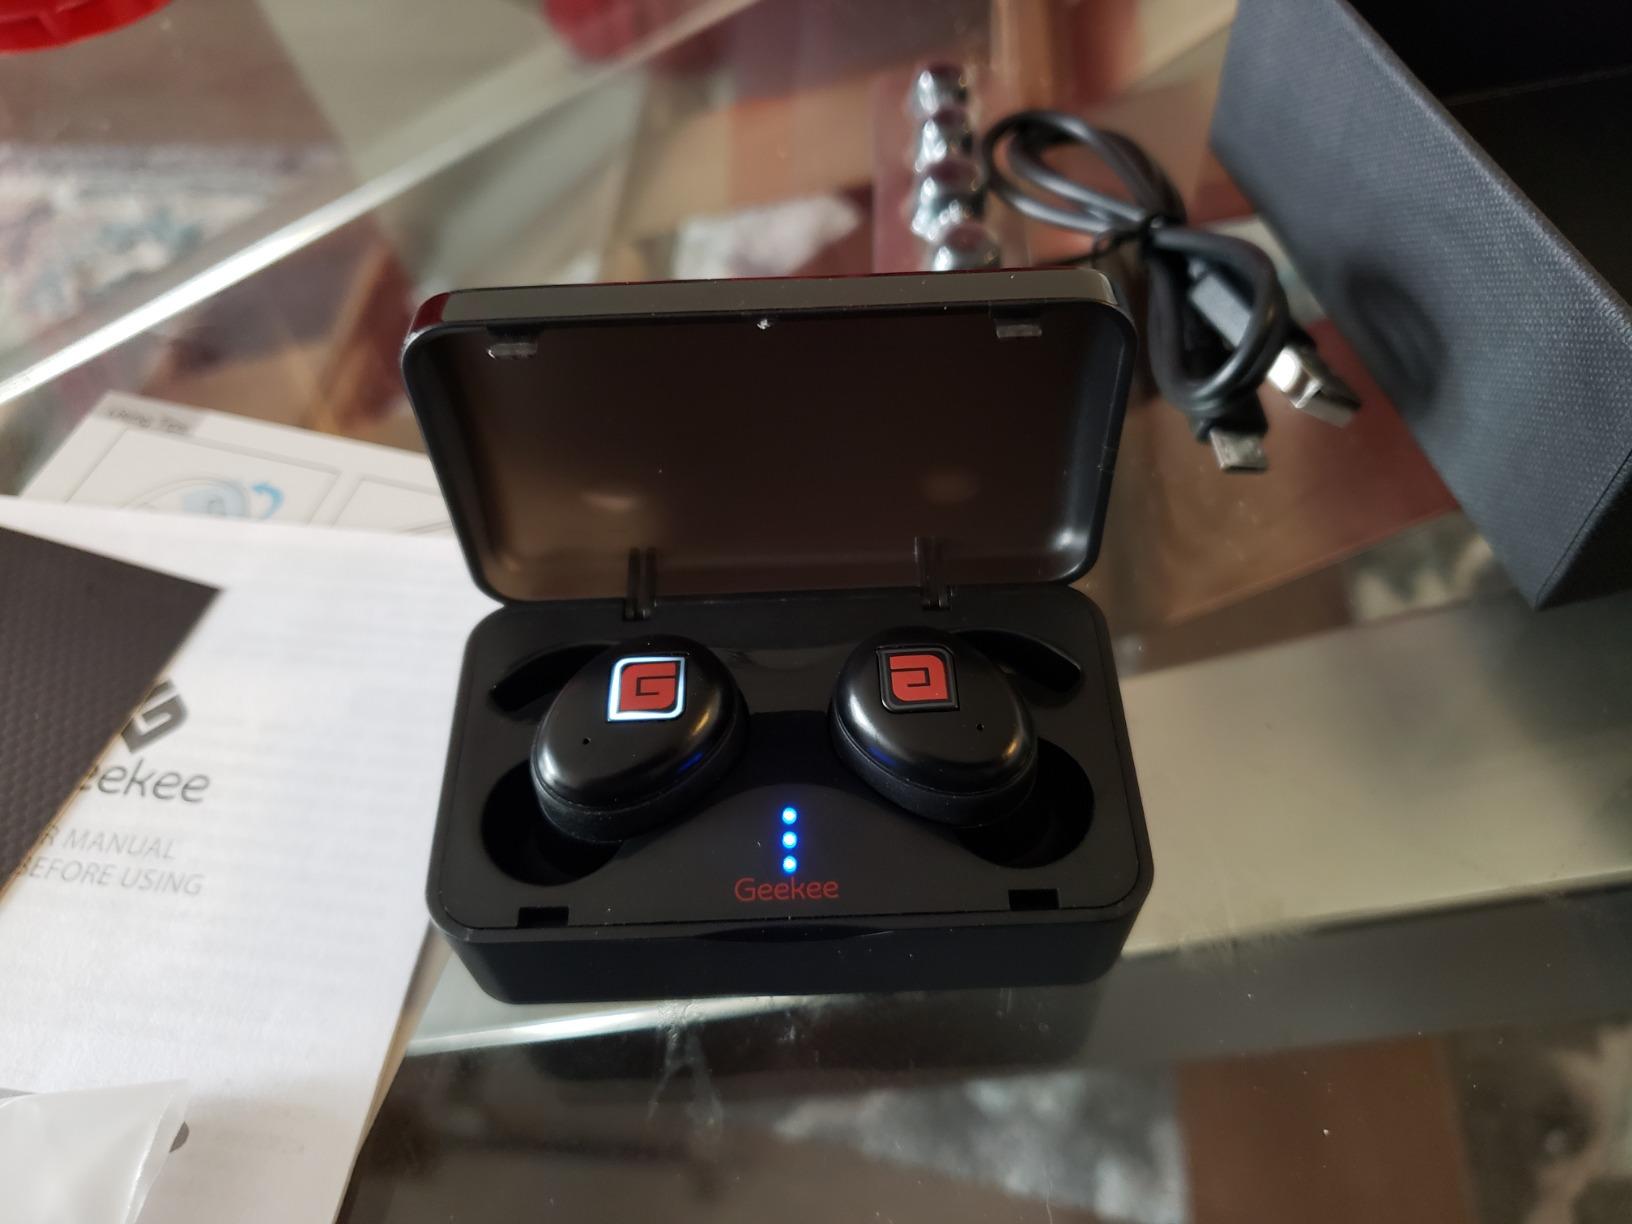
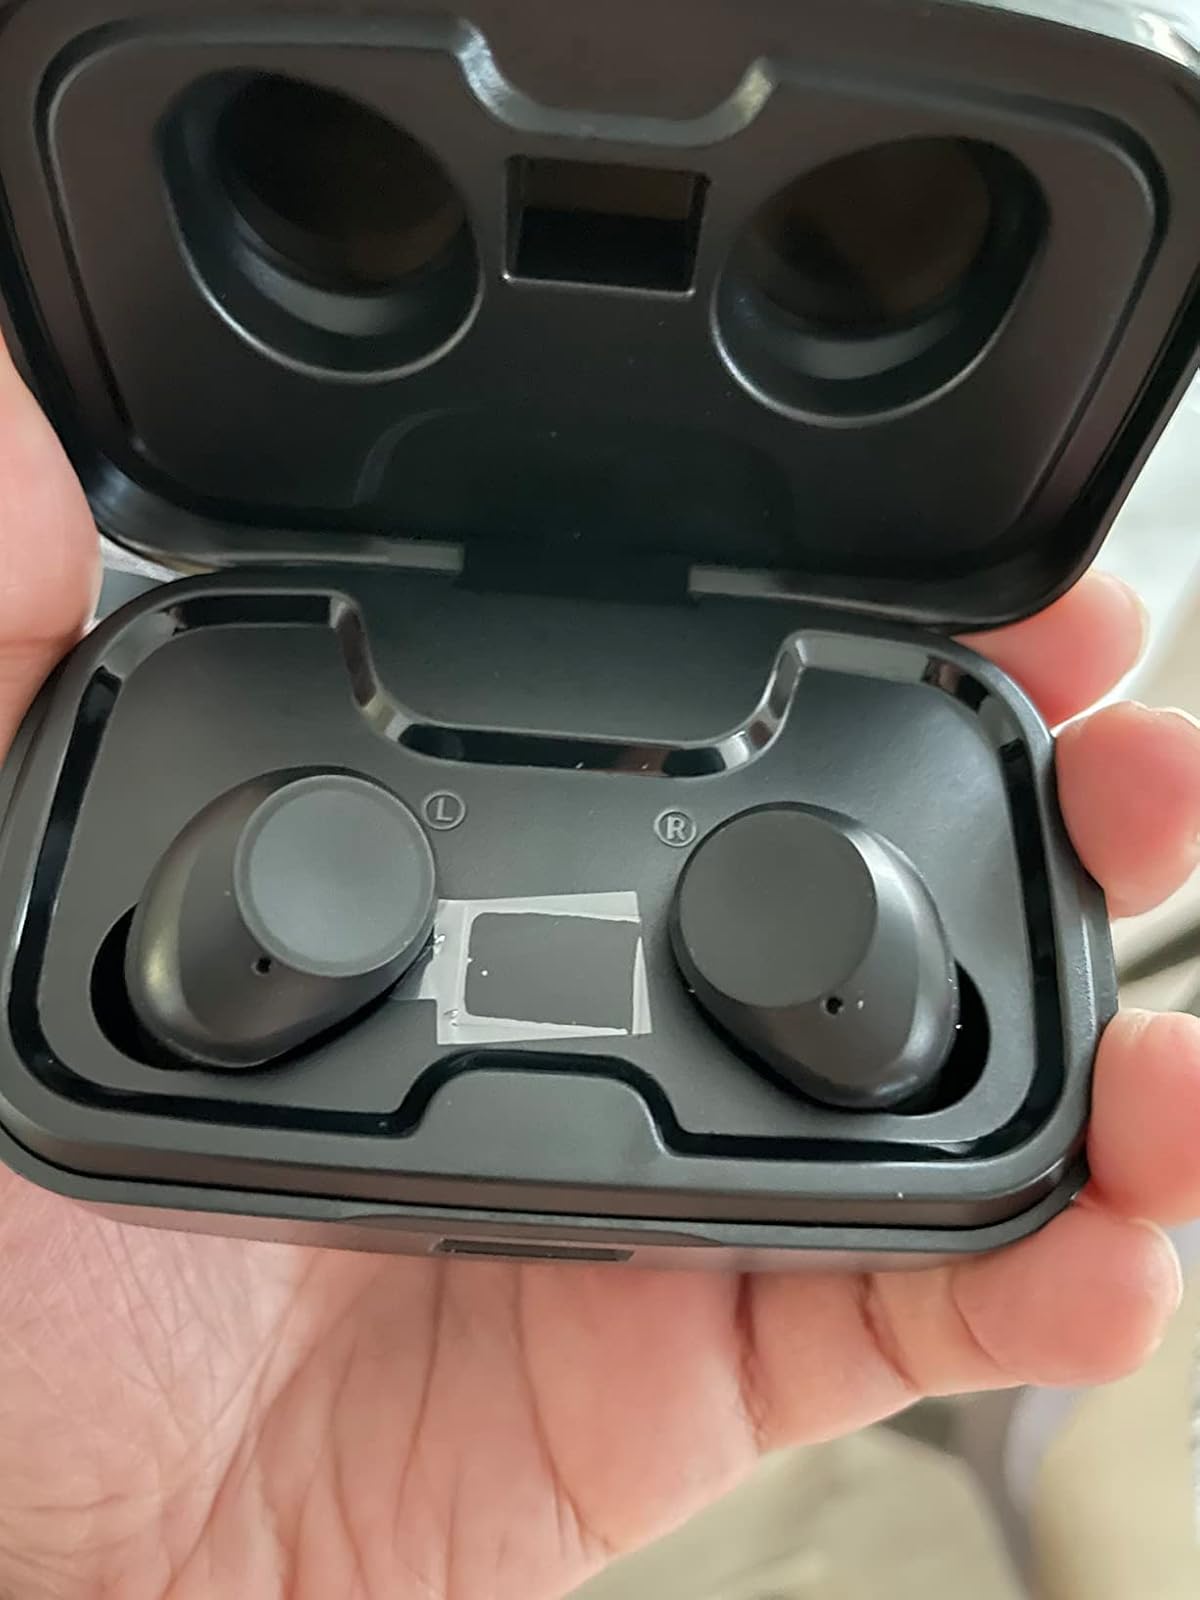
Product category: earbuds
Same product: no